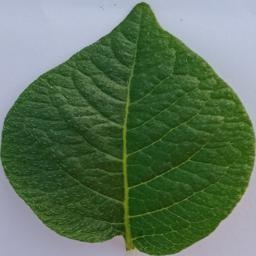
Etiqueta: Sana